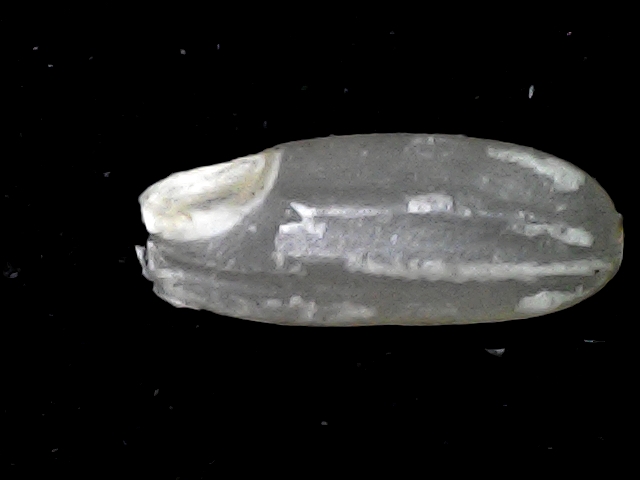
Rice variety: BR22